Hadiza Bawa-Garba case

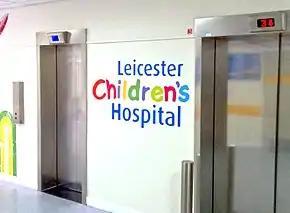
Balmoral building, Leicester Children's Hospital, LRI.

Jack Adcock, a 6-year-old child, was admitted to Leicester Royal Infirmary (LRI) on 18 February 2011. He died later that day, in part because of failings in his treatment.